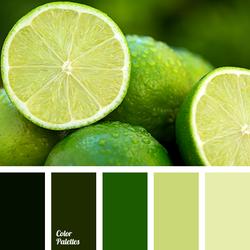
Label: Lemon